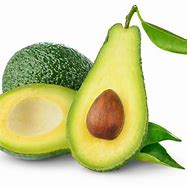
Label: others